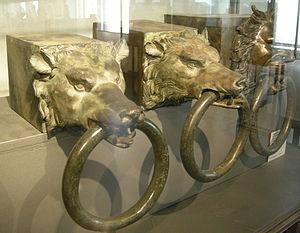
Le palais Massimo des Thermes est un palais du XIXᵉ siècle, situé à Rome, dans le quartier de Castro Pretorio, sur la Piazza dei Cinquecento, près de la gare Termini. Il doit son nom à la famille Massimo, qui en fut propriétaire, et aux thermes de Dioclétien, dont il est voisin.